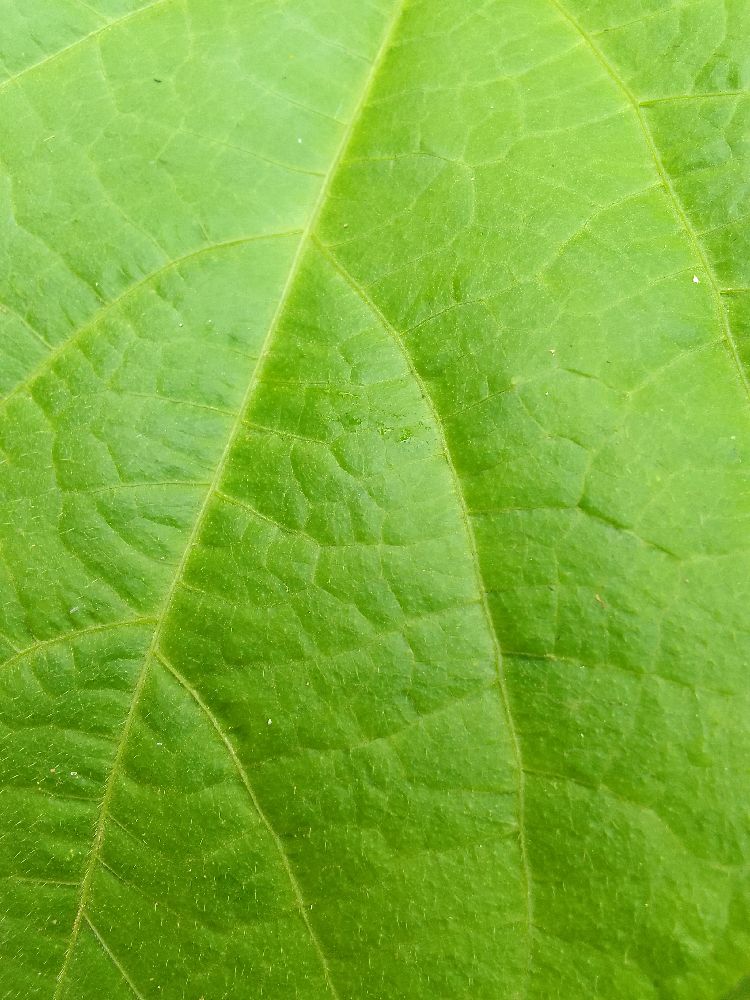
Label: healthy